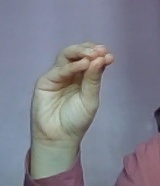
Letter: ha